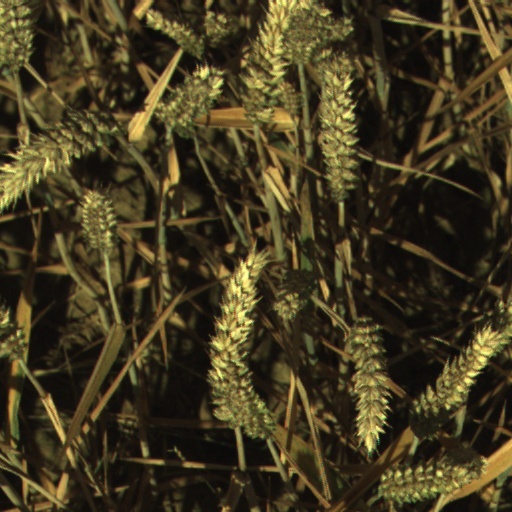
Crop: wheat